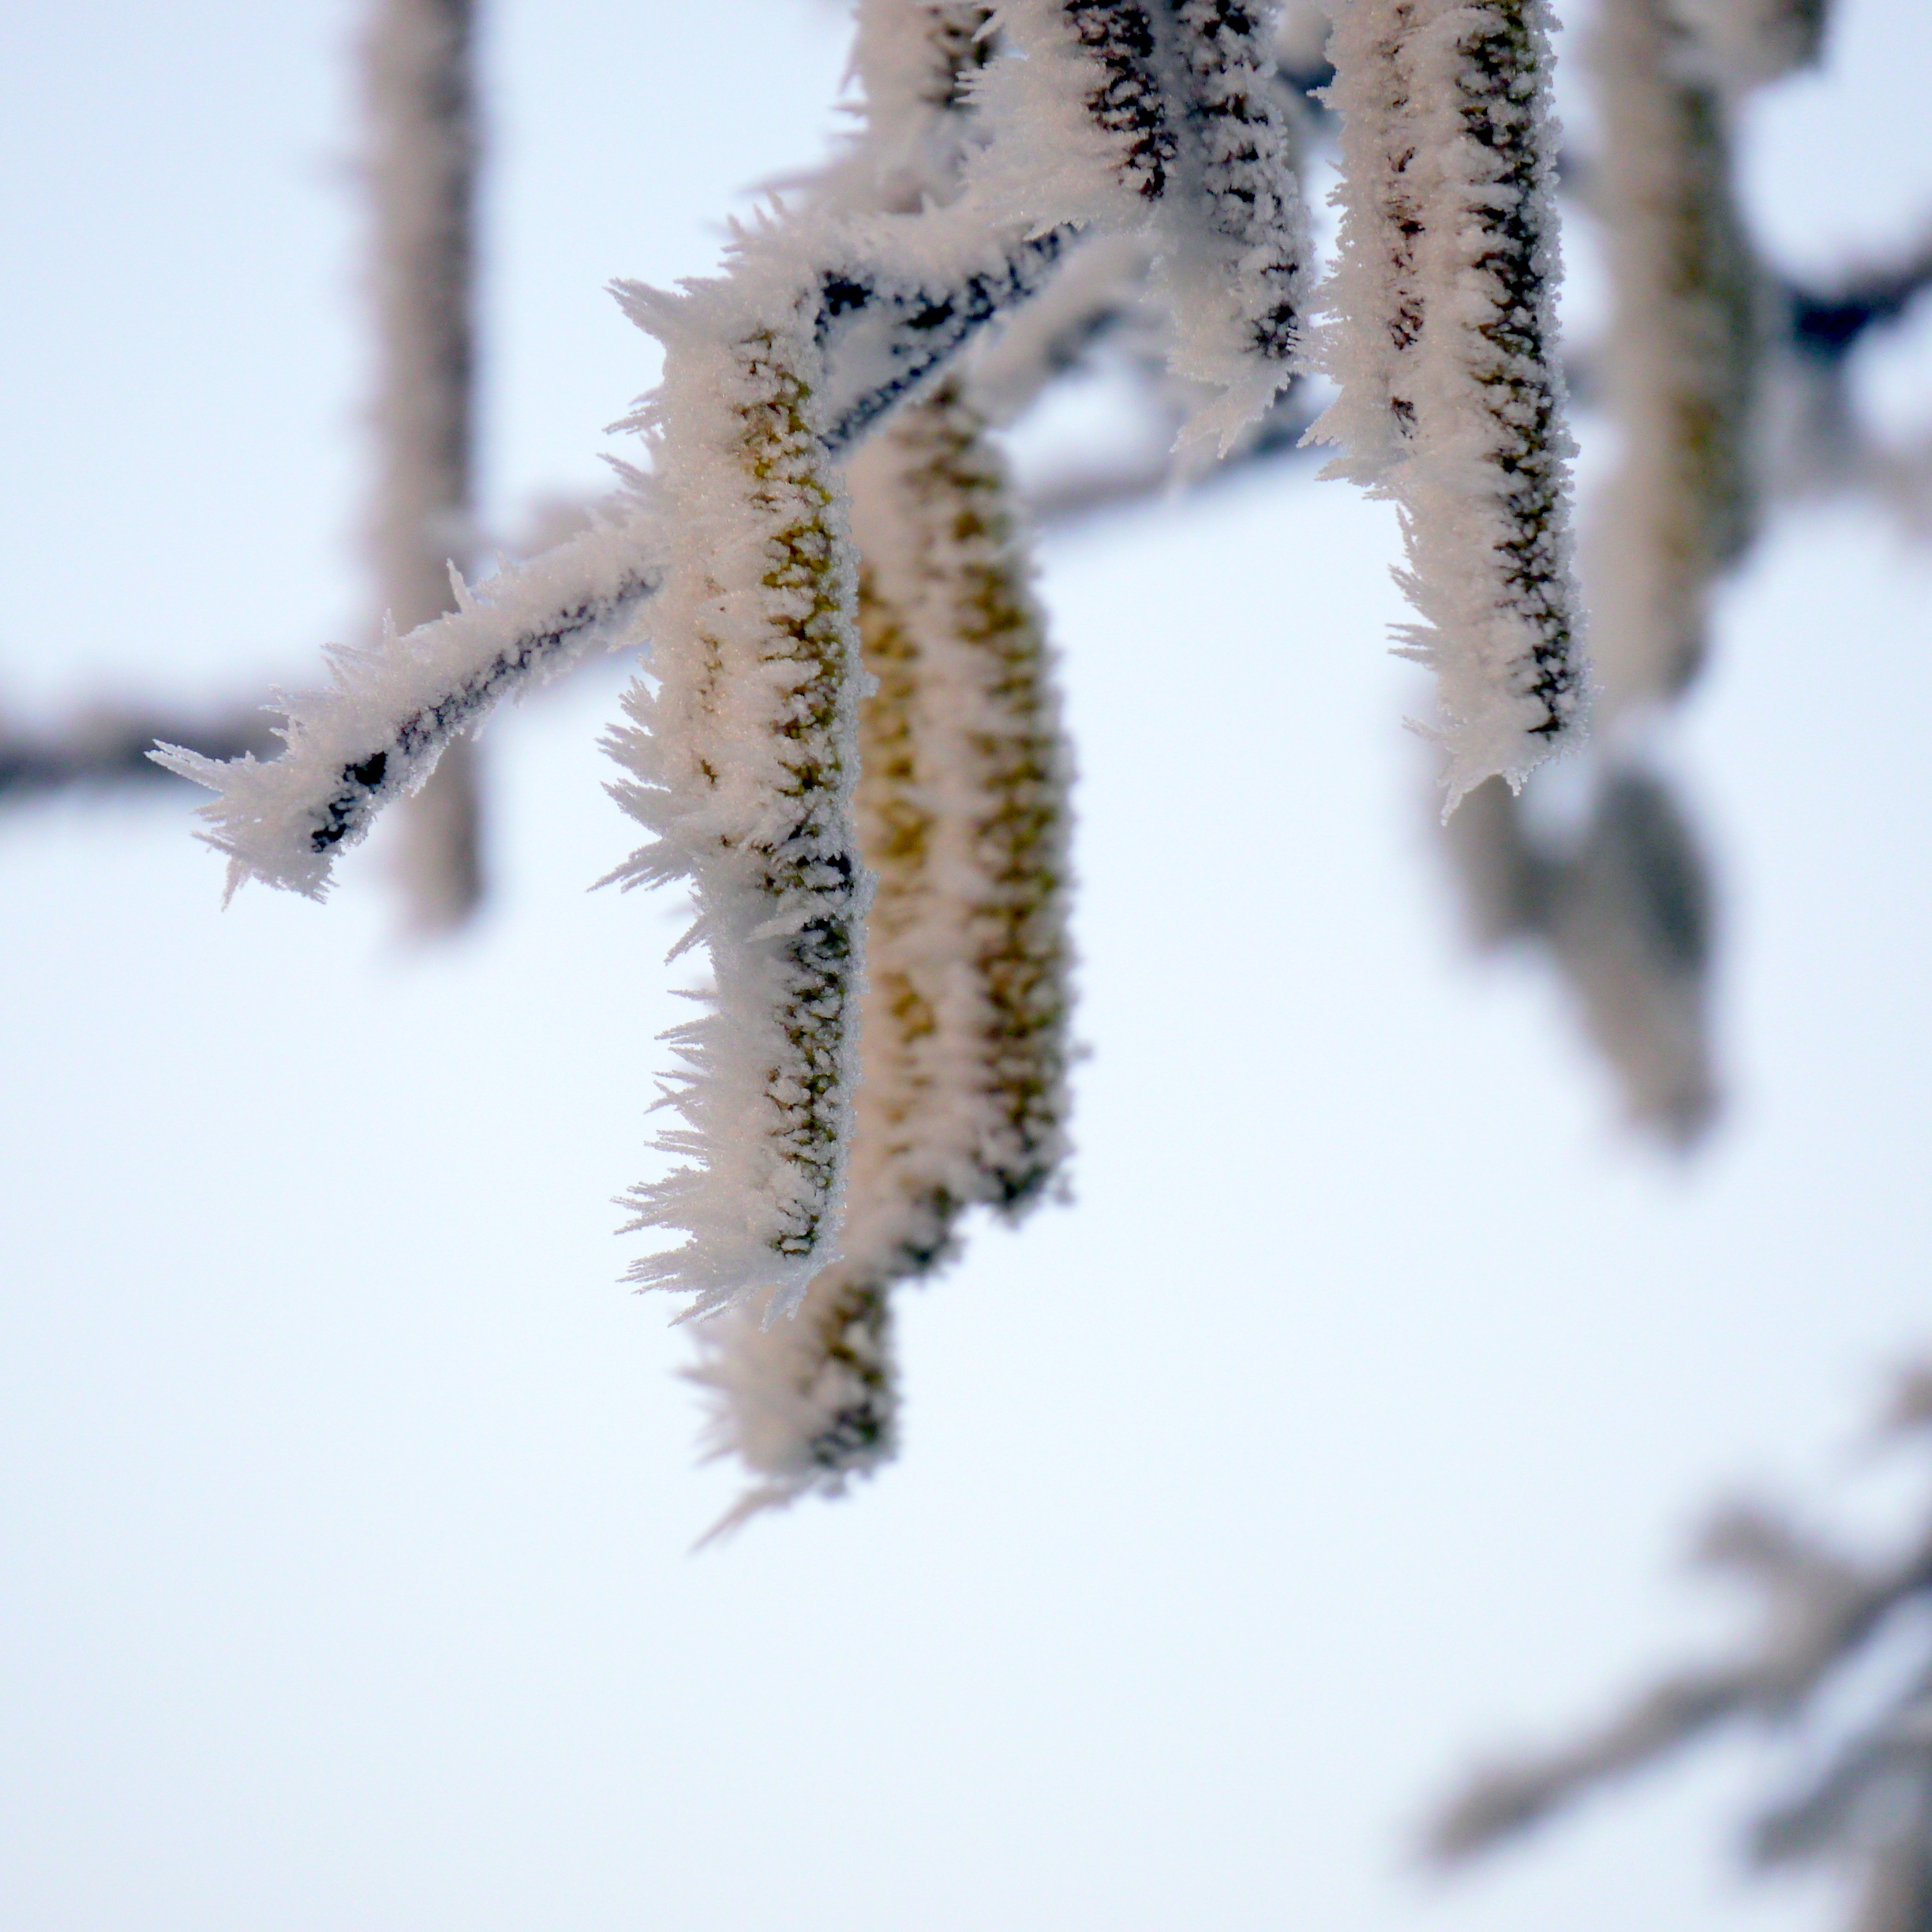
tree, branch, snow, cold, winter, plant, leaf, flower, frost, ice, weather, frozen, season, twig, close up, winter dream, macro photography, hardest